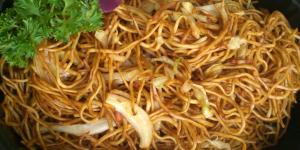
tallarin de pollo